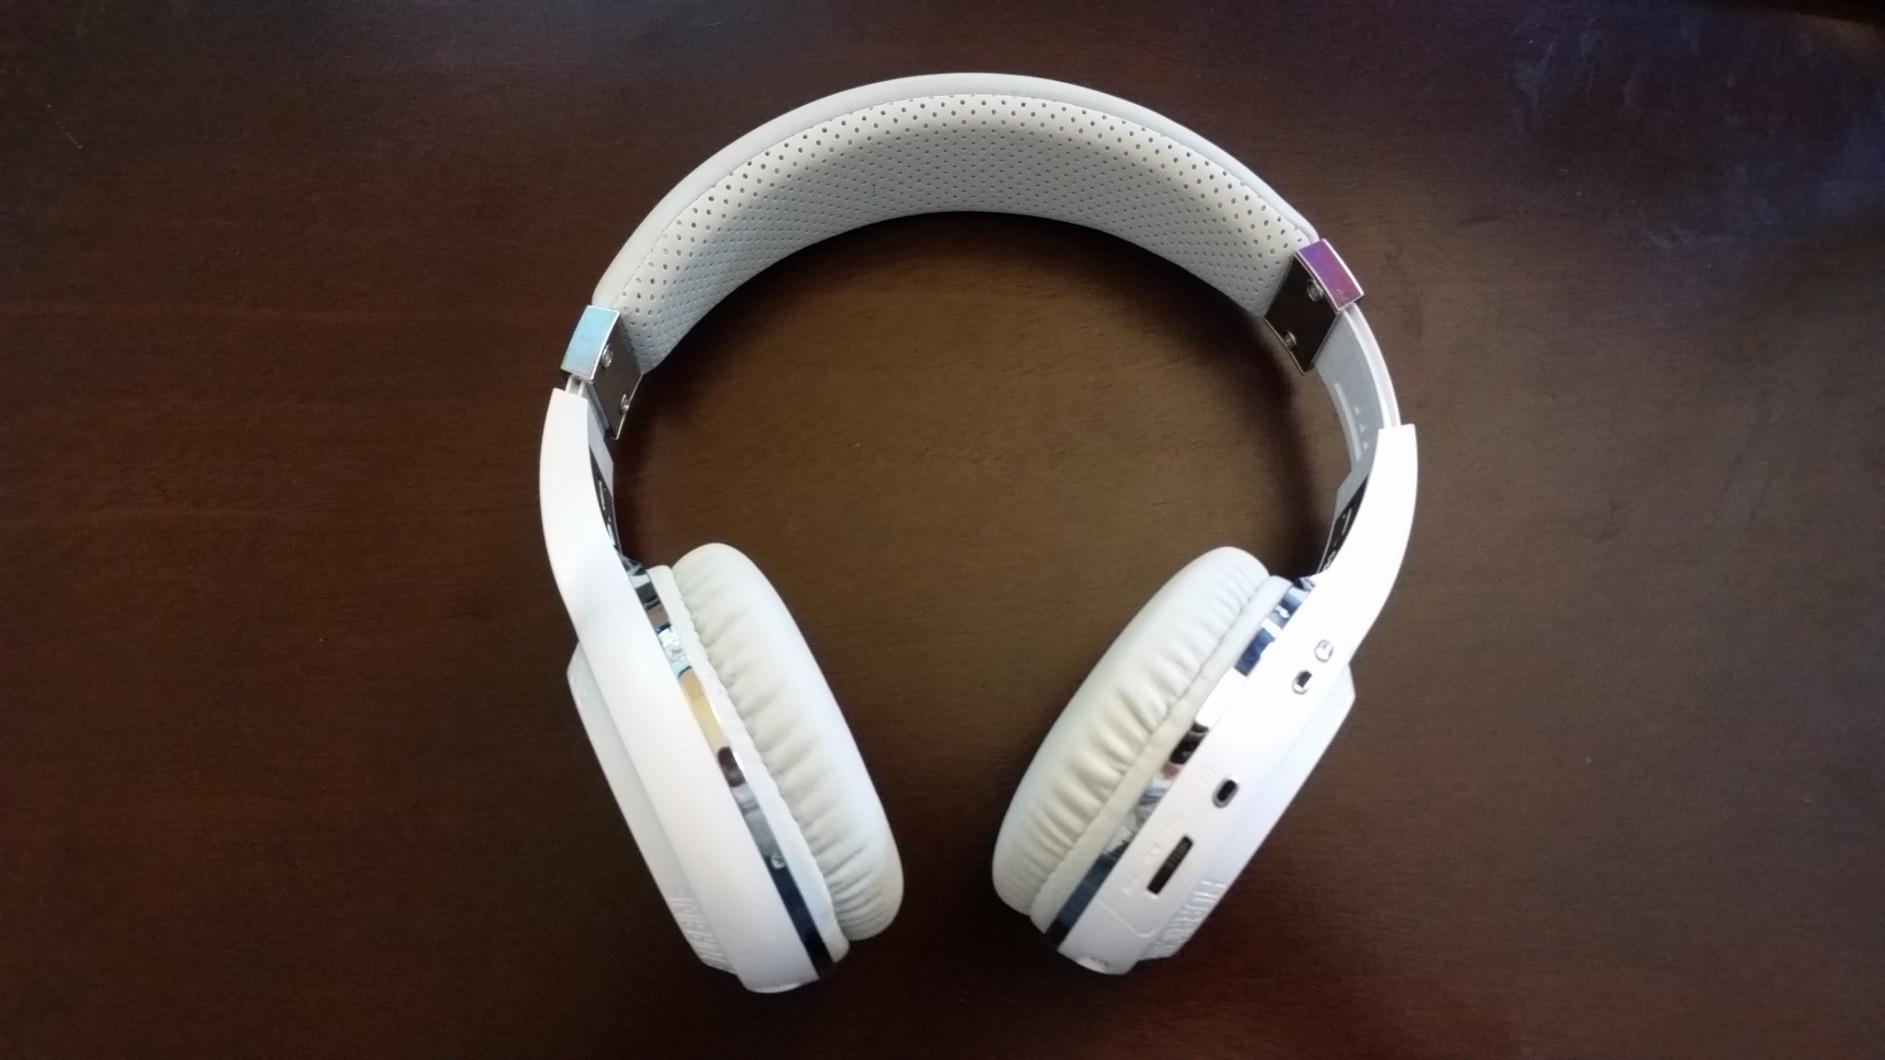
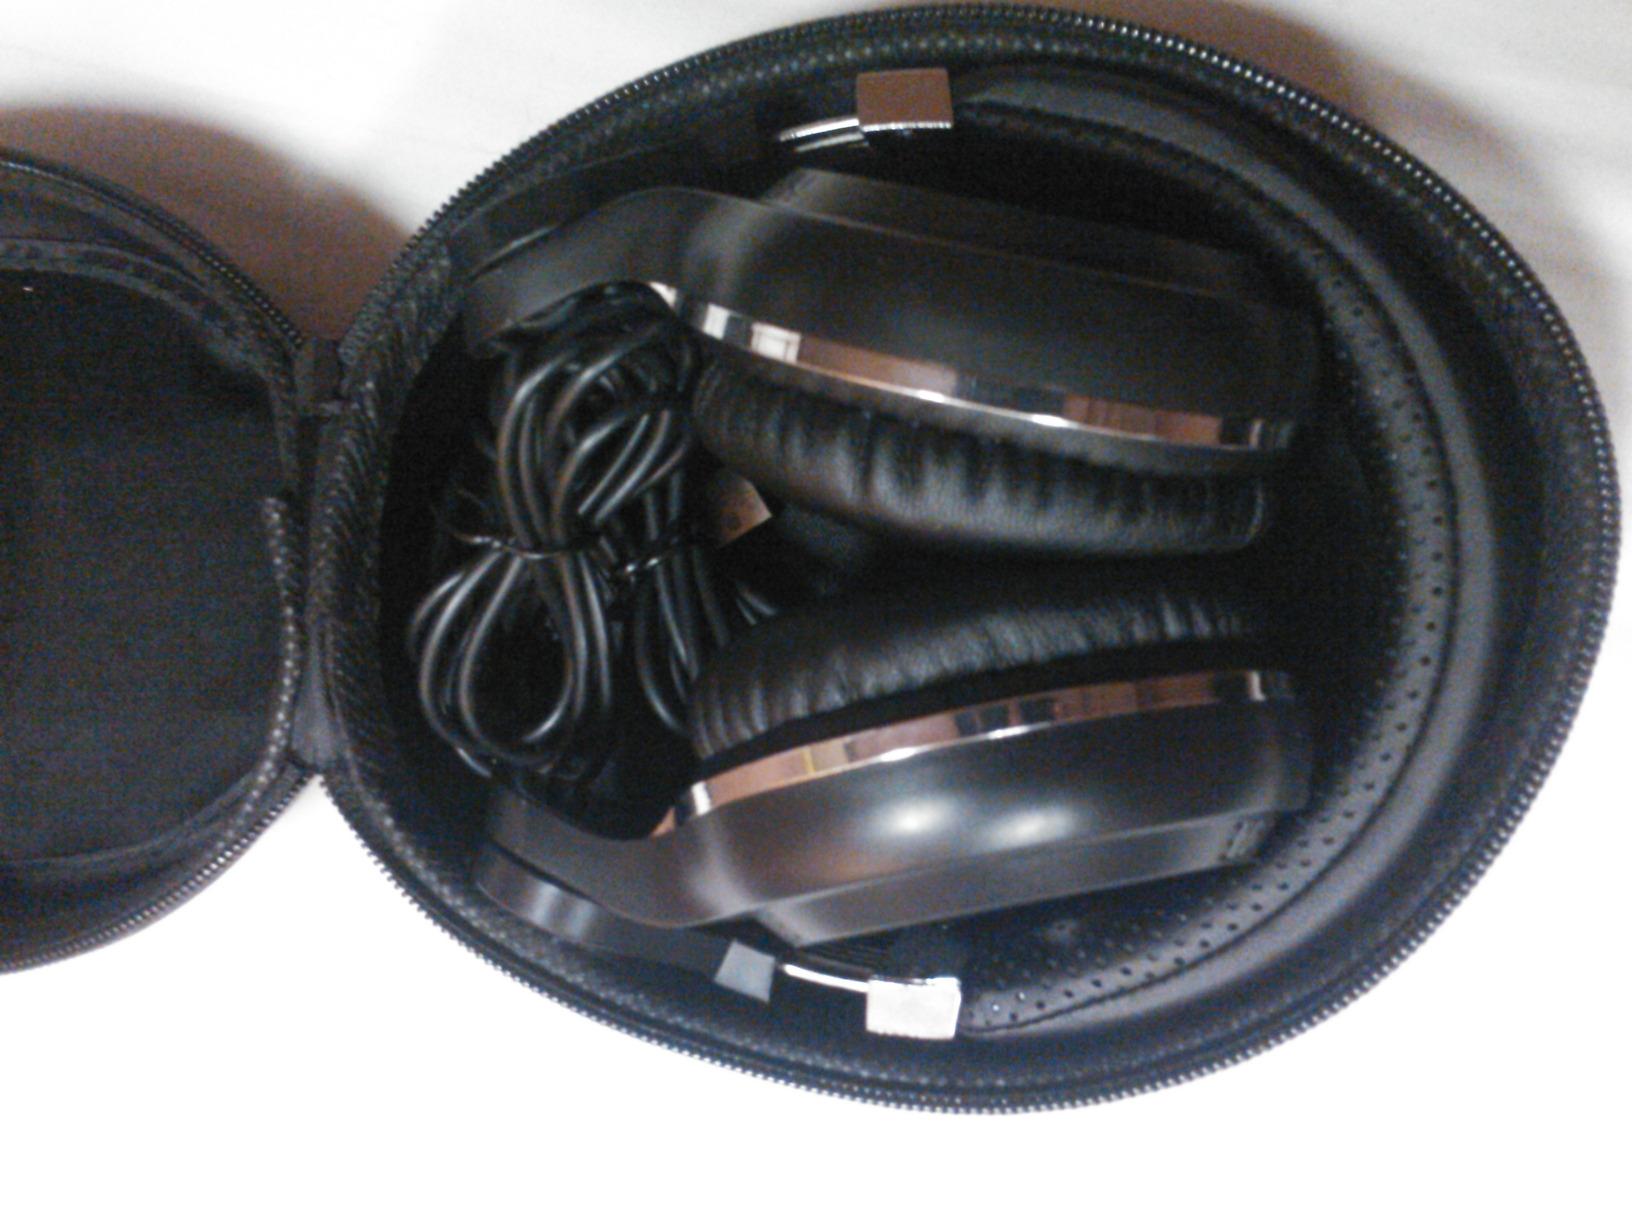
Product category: headphones
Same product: no